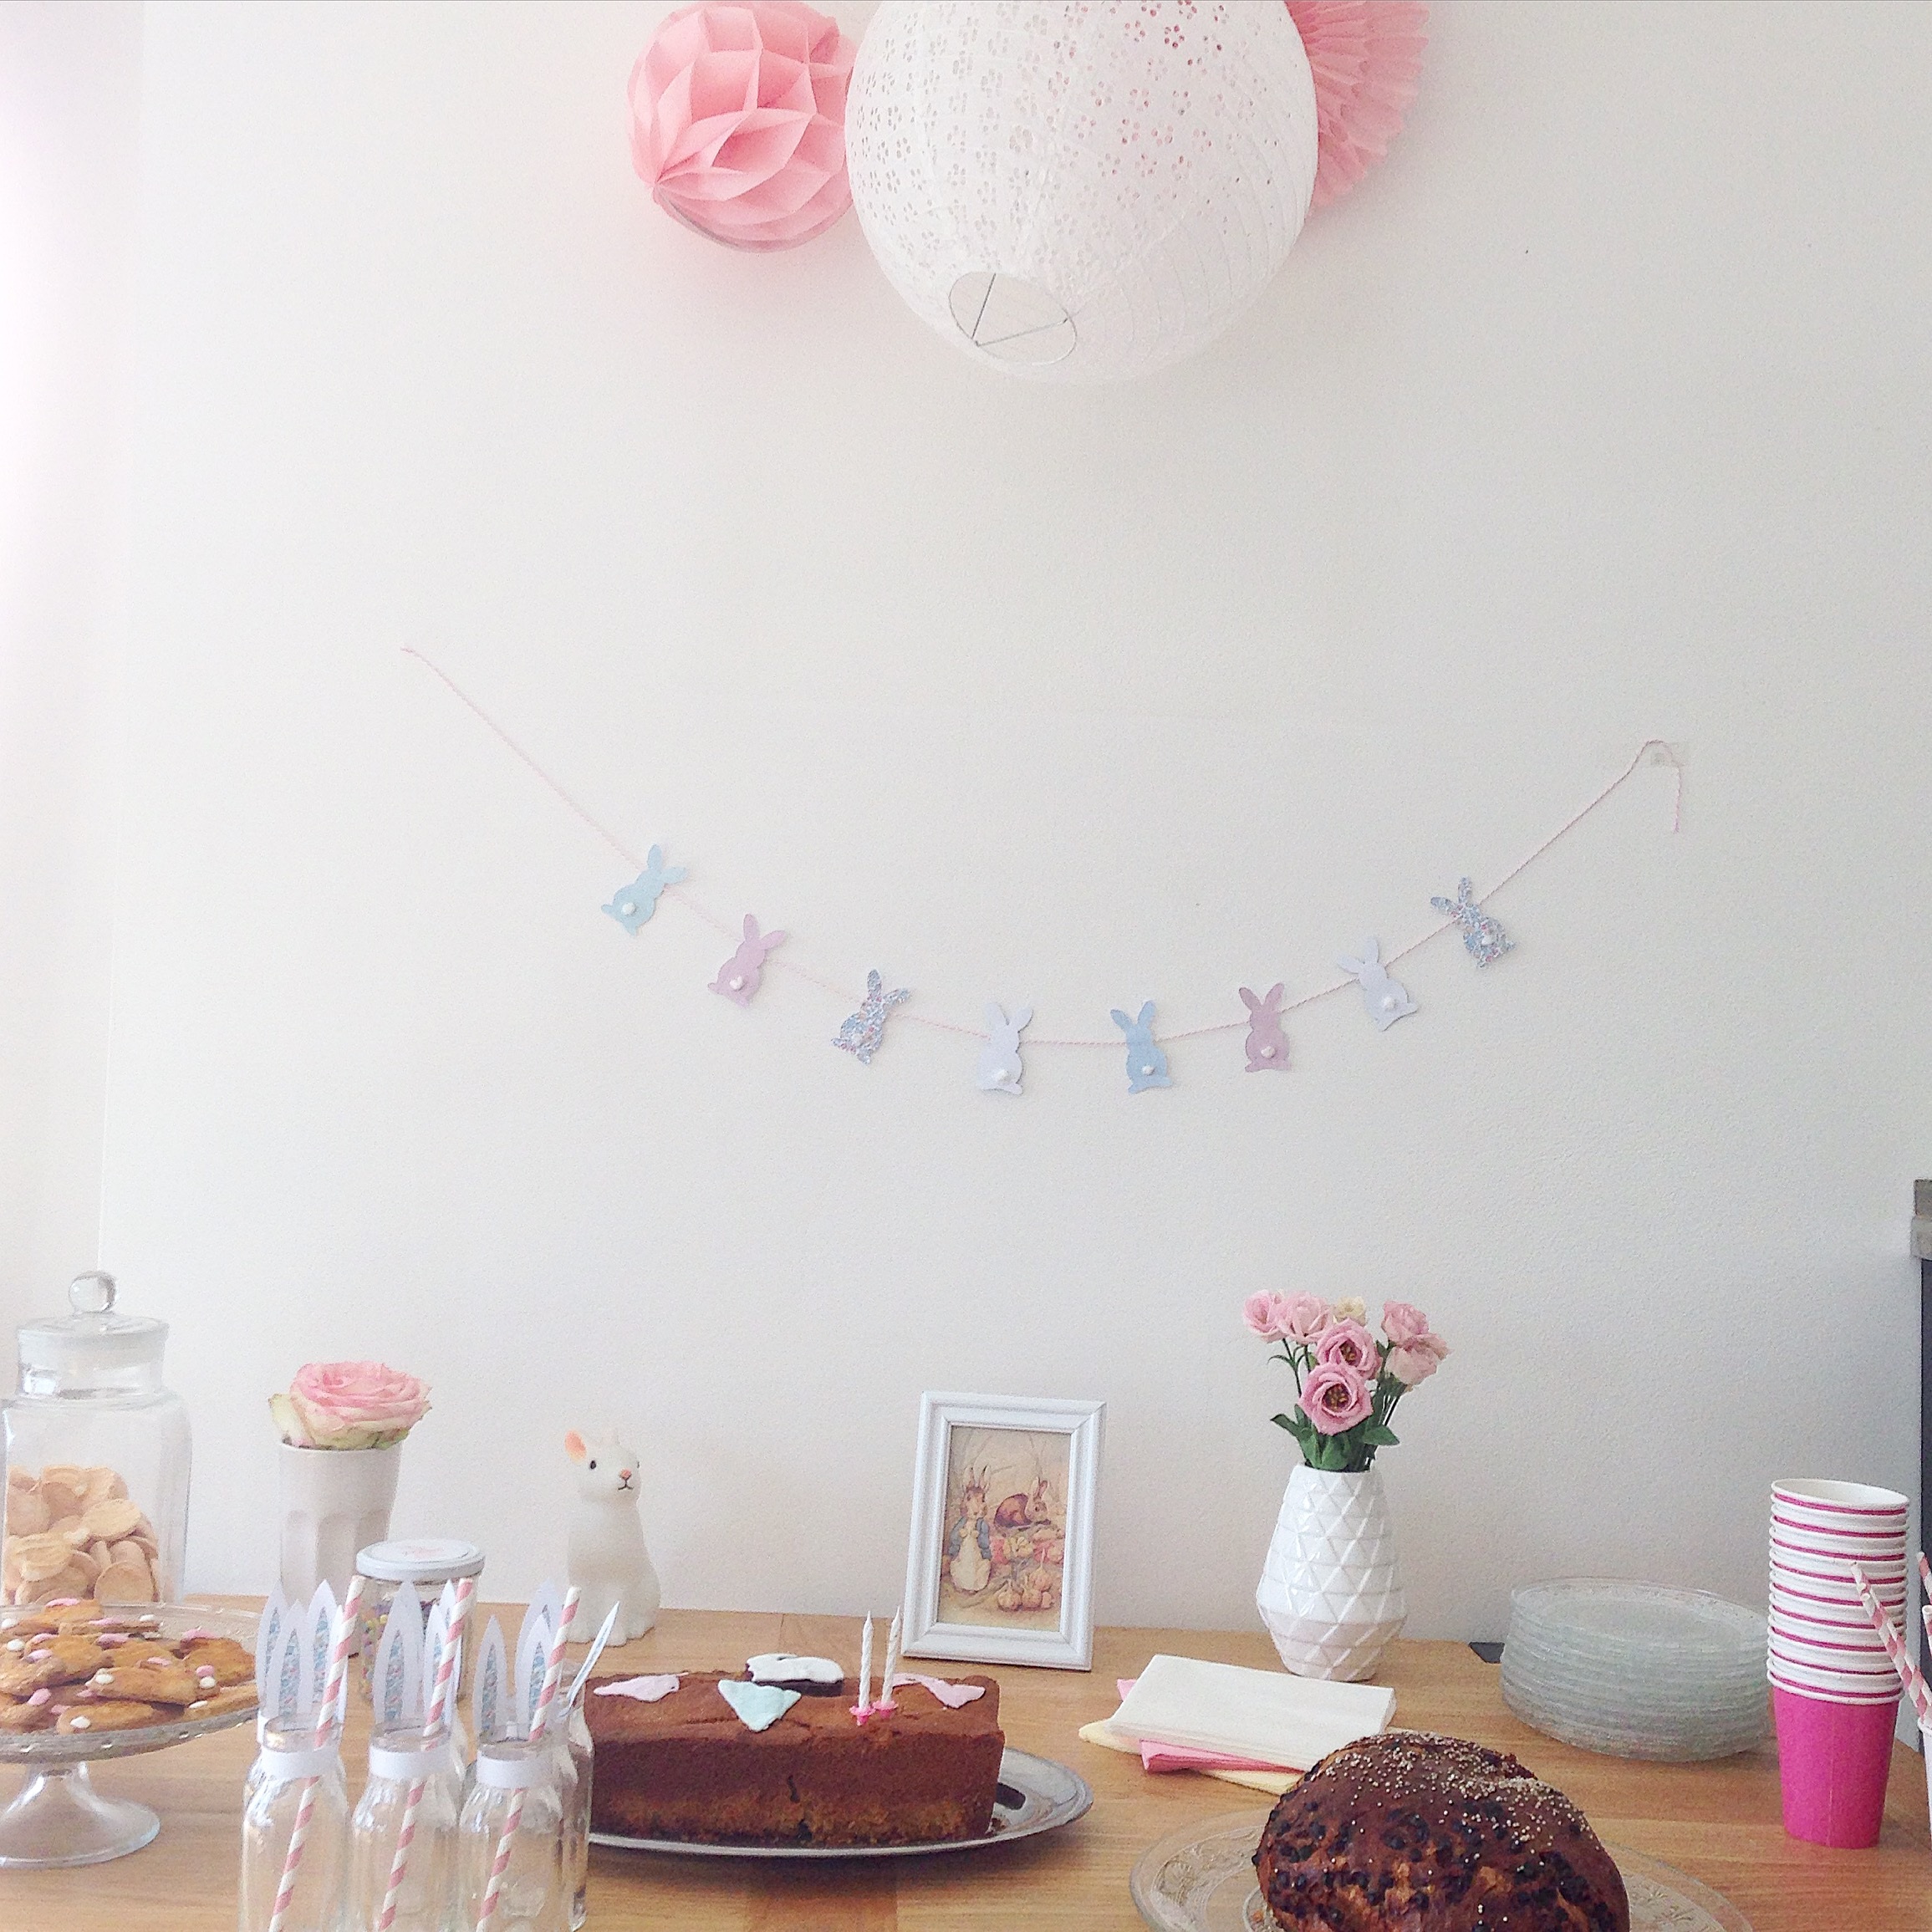
flower, balloon, decoration, child, room, pink, toy, cake, rabbit, interior design, party, birthday